Zhengzhou Xinzheng International Airport

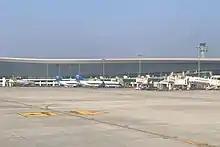
Aircraft parking at Terminal 2 international concourse

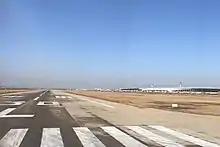
Runway 30L

The north runway has a Category II Precision Approach. Normally, the north runway (12L/30R) is used for landing while the south runway (12R/30L) is used for taking-off.